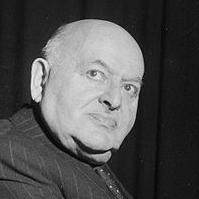
Age: 74